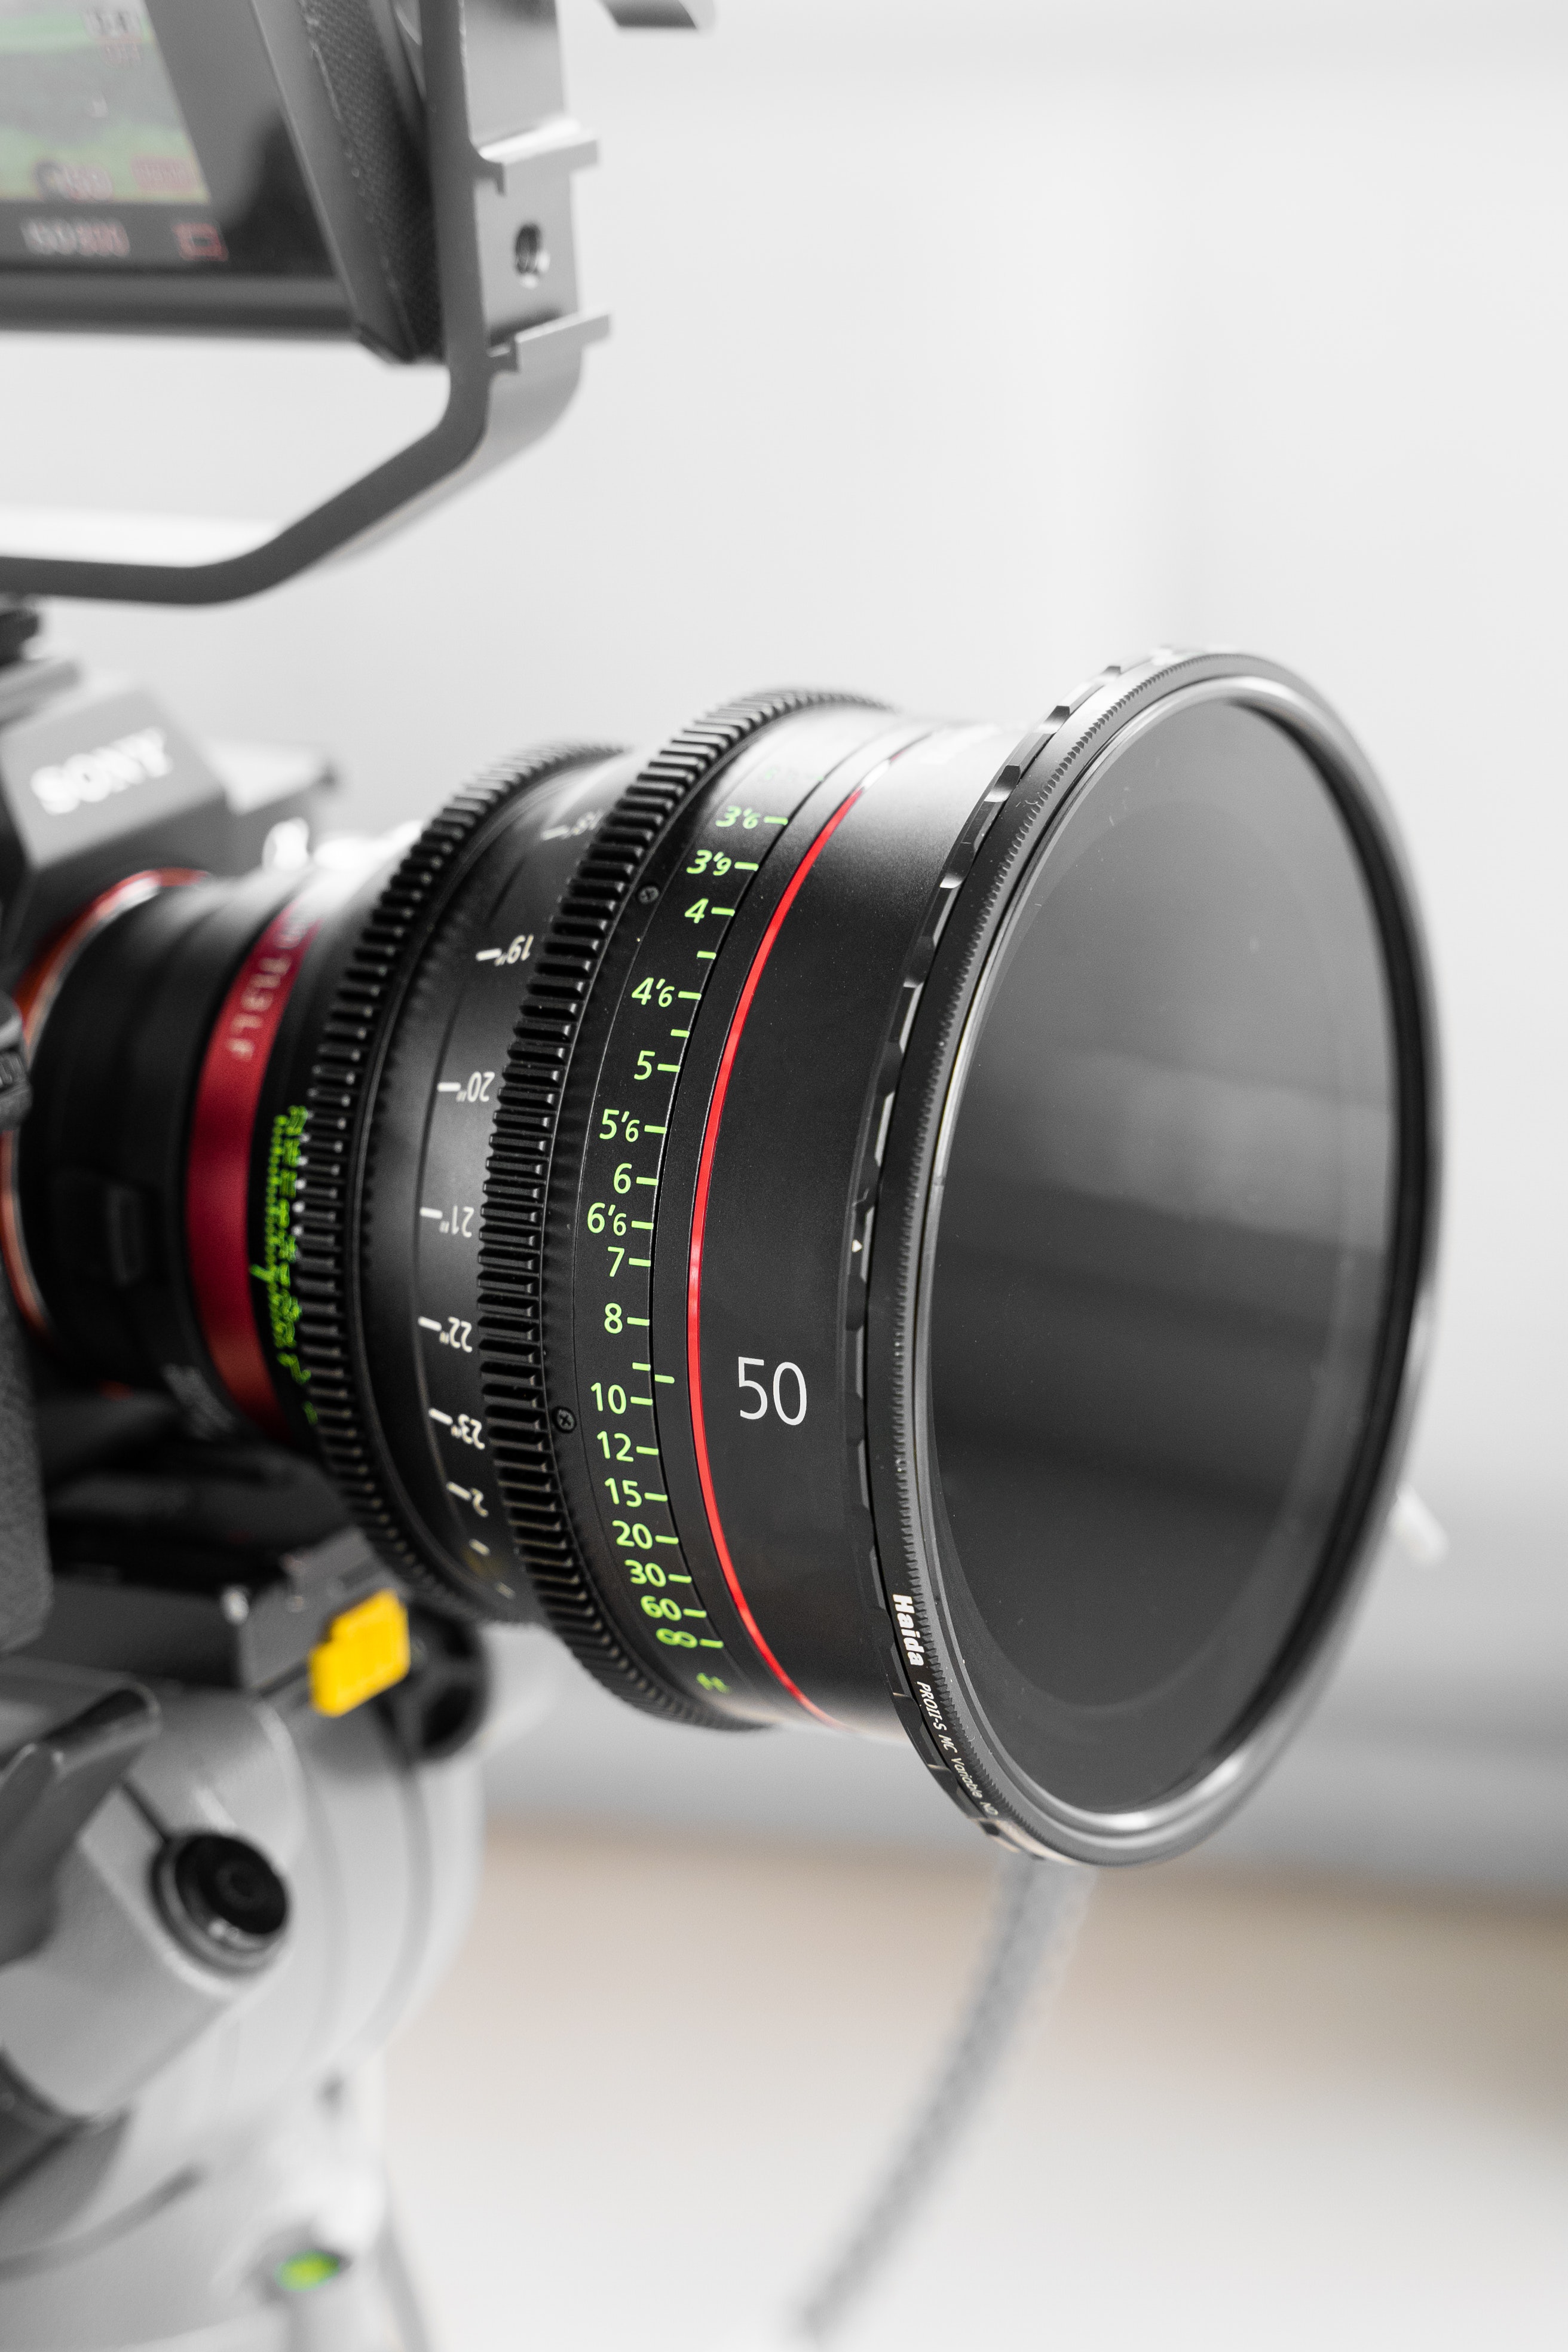
camera, digital camera, camera lens, reflex camera, camera accessory, mirrorless interchangeable lens camera, Point and shoot camera, flash photography, digital slr, cameras optics, lens, film camera, single lens reflex camera, teleconverter, gadget, optical instrument, font, macro photography, stock photography, multimedia, carbon, lens hood, still life photography, room, plastic, science